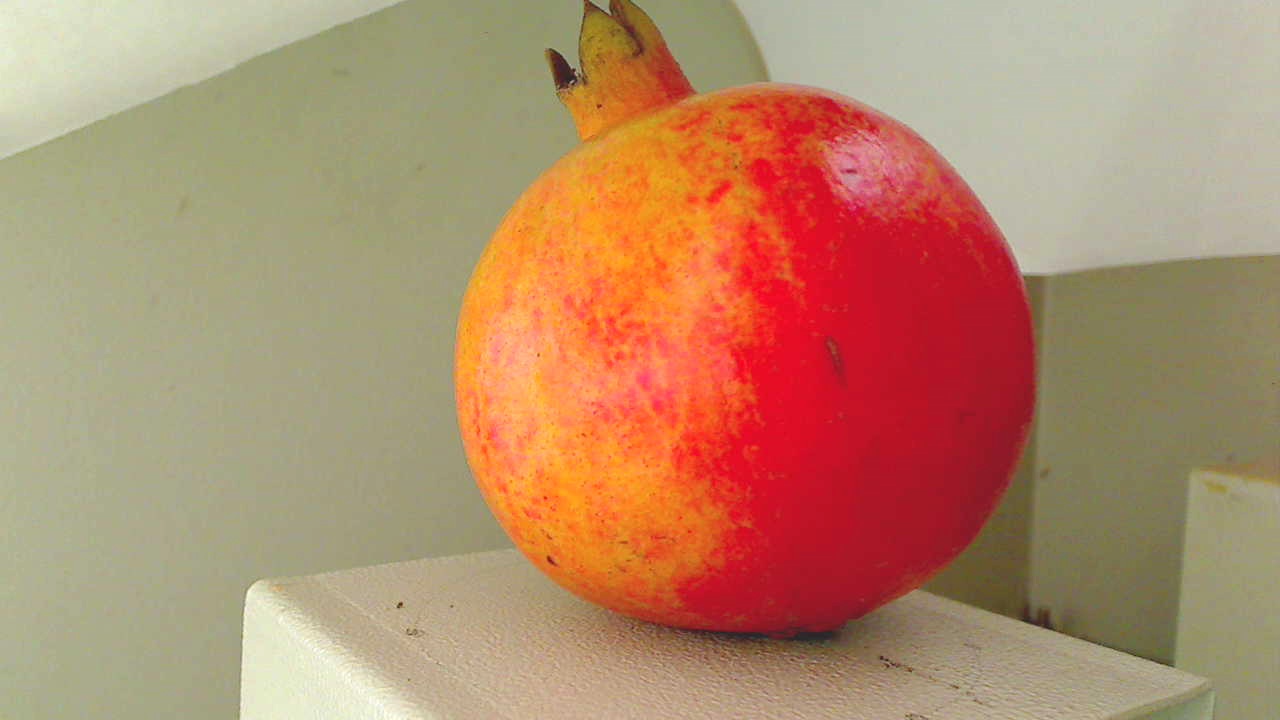
Grade: grade-2
Quality: quality-2